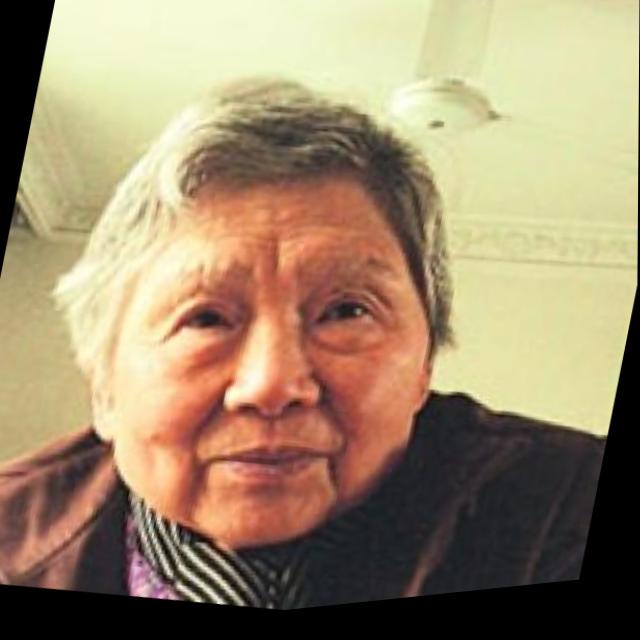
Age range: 65+